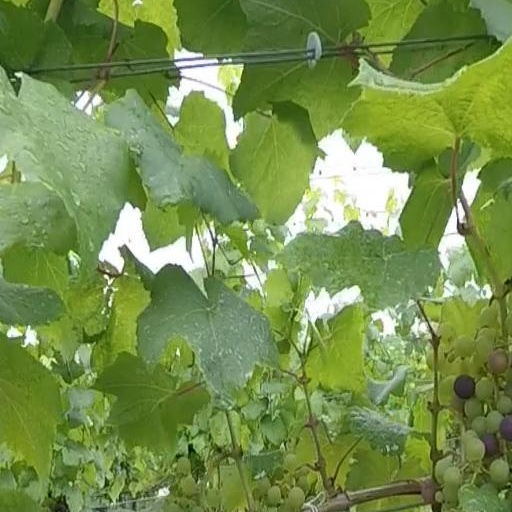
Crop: grape